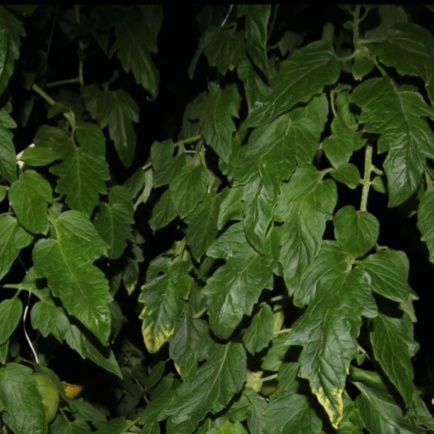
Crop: tomato